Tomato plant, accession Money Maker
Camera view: bottom (45 deg); turntable rotation: 90 degrees
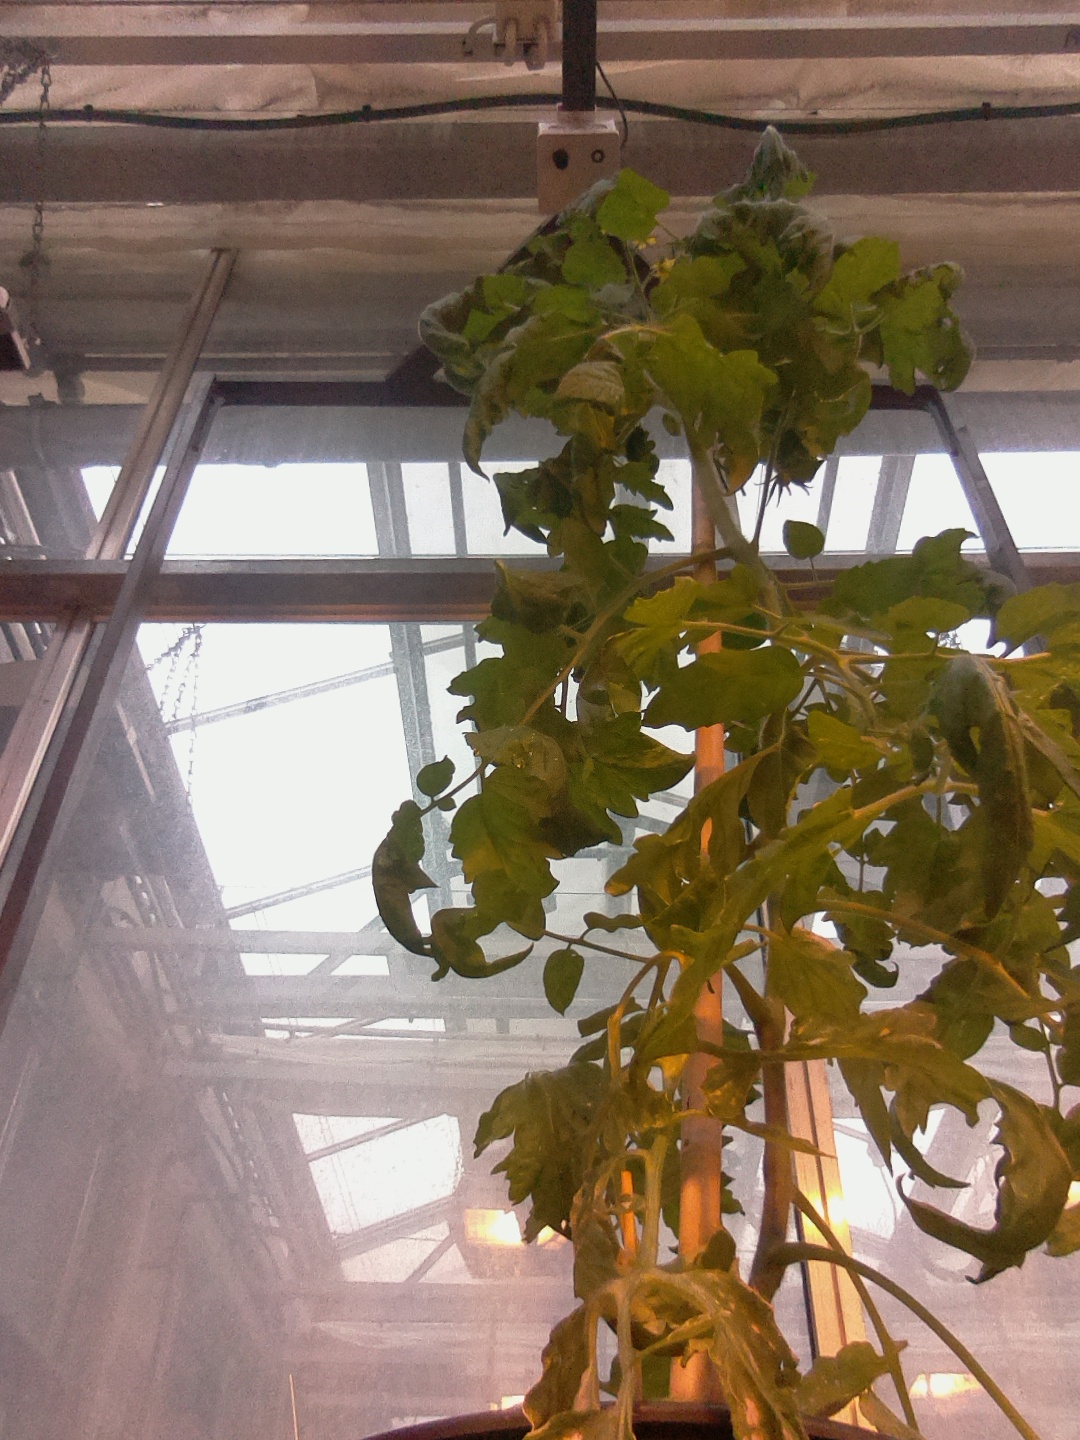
BBCH growth stage 70: Fruits at the main stem or branches visibles